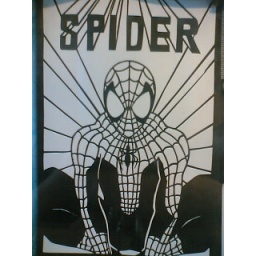
All done with black construction paper cut out, placed over white